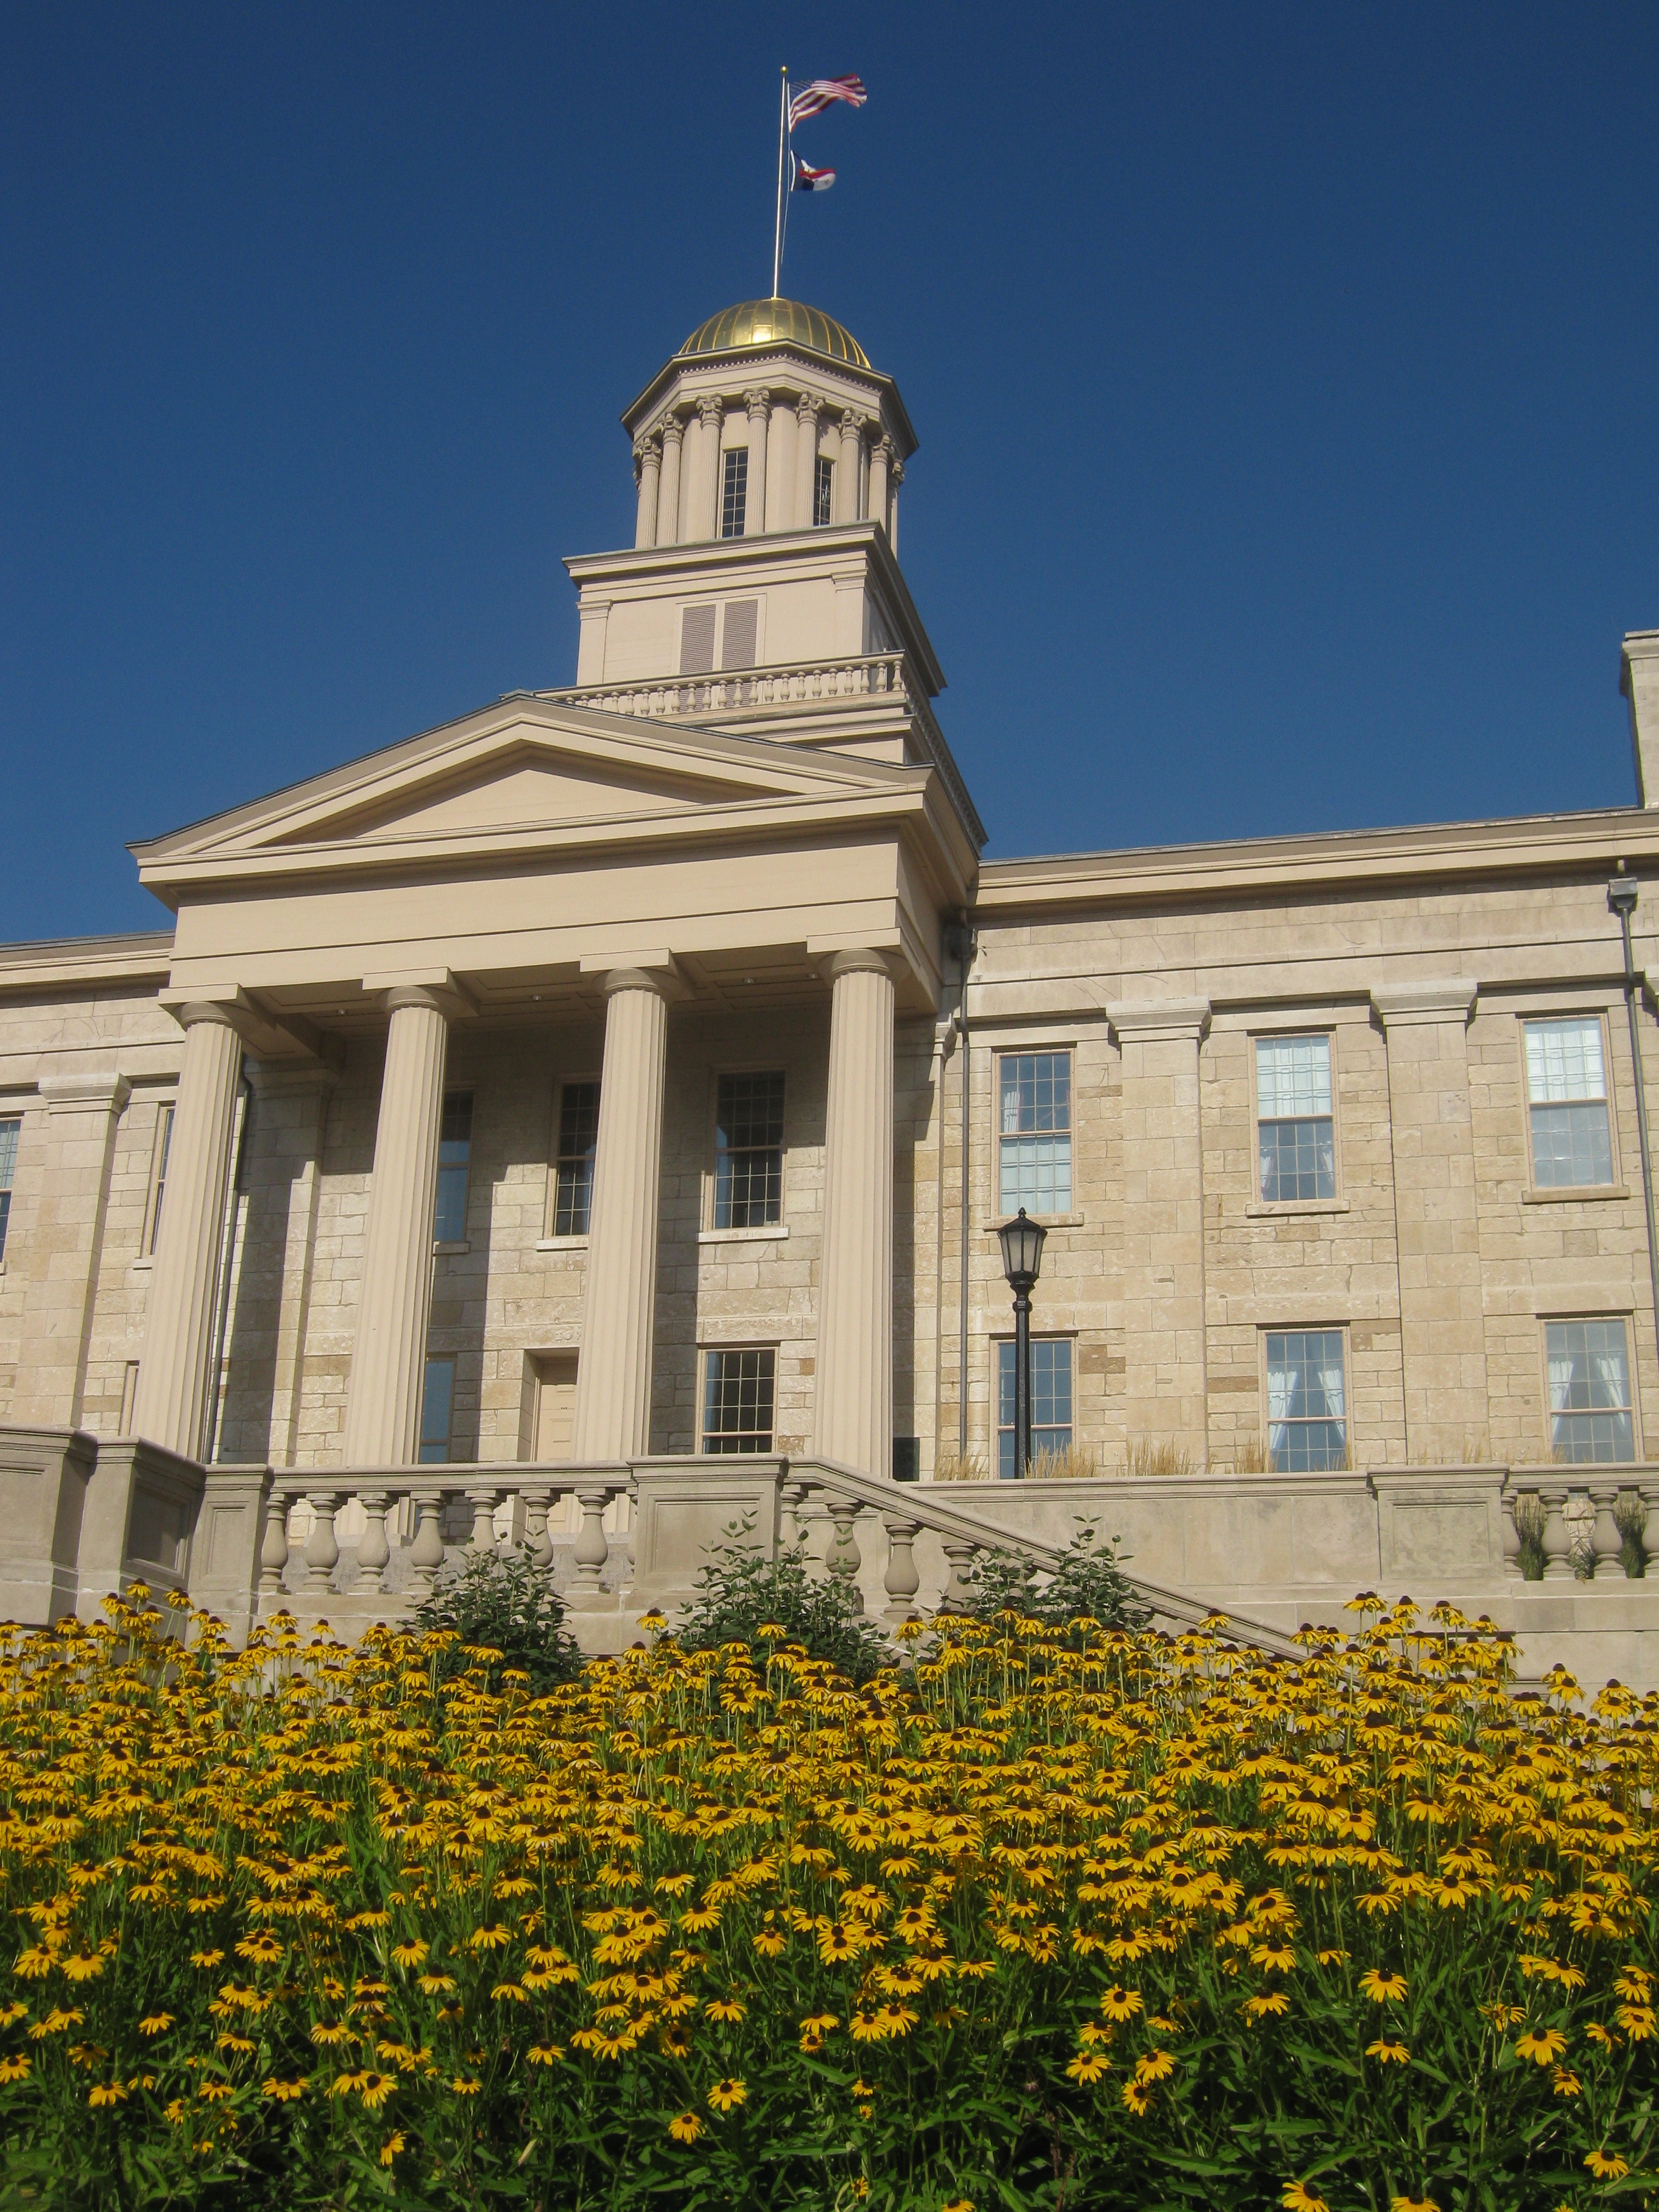
outdoor, architecture, town, building, old, city, cityscape, spring, landmark, facade, blue, church, cathedral, chapel, exterior, place of worship, flowers, monastery, iowa, iowa city, old capitol